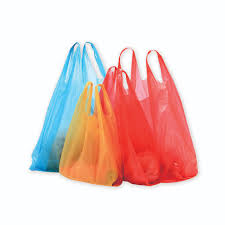
Waste category: plastic